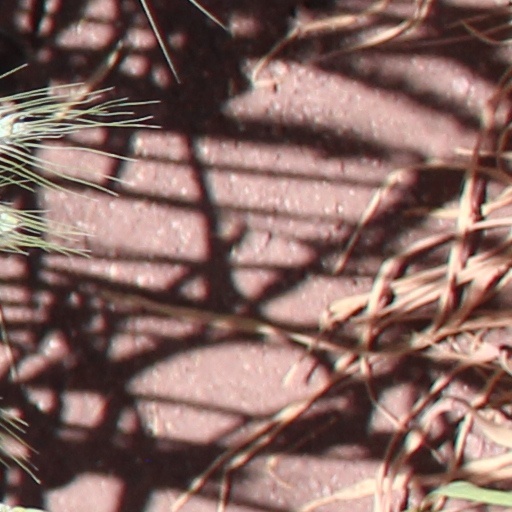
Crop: wheat